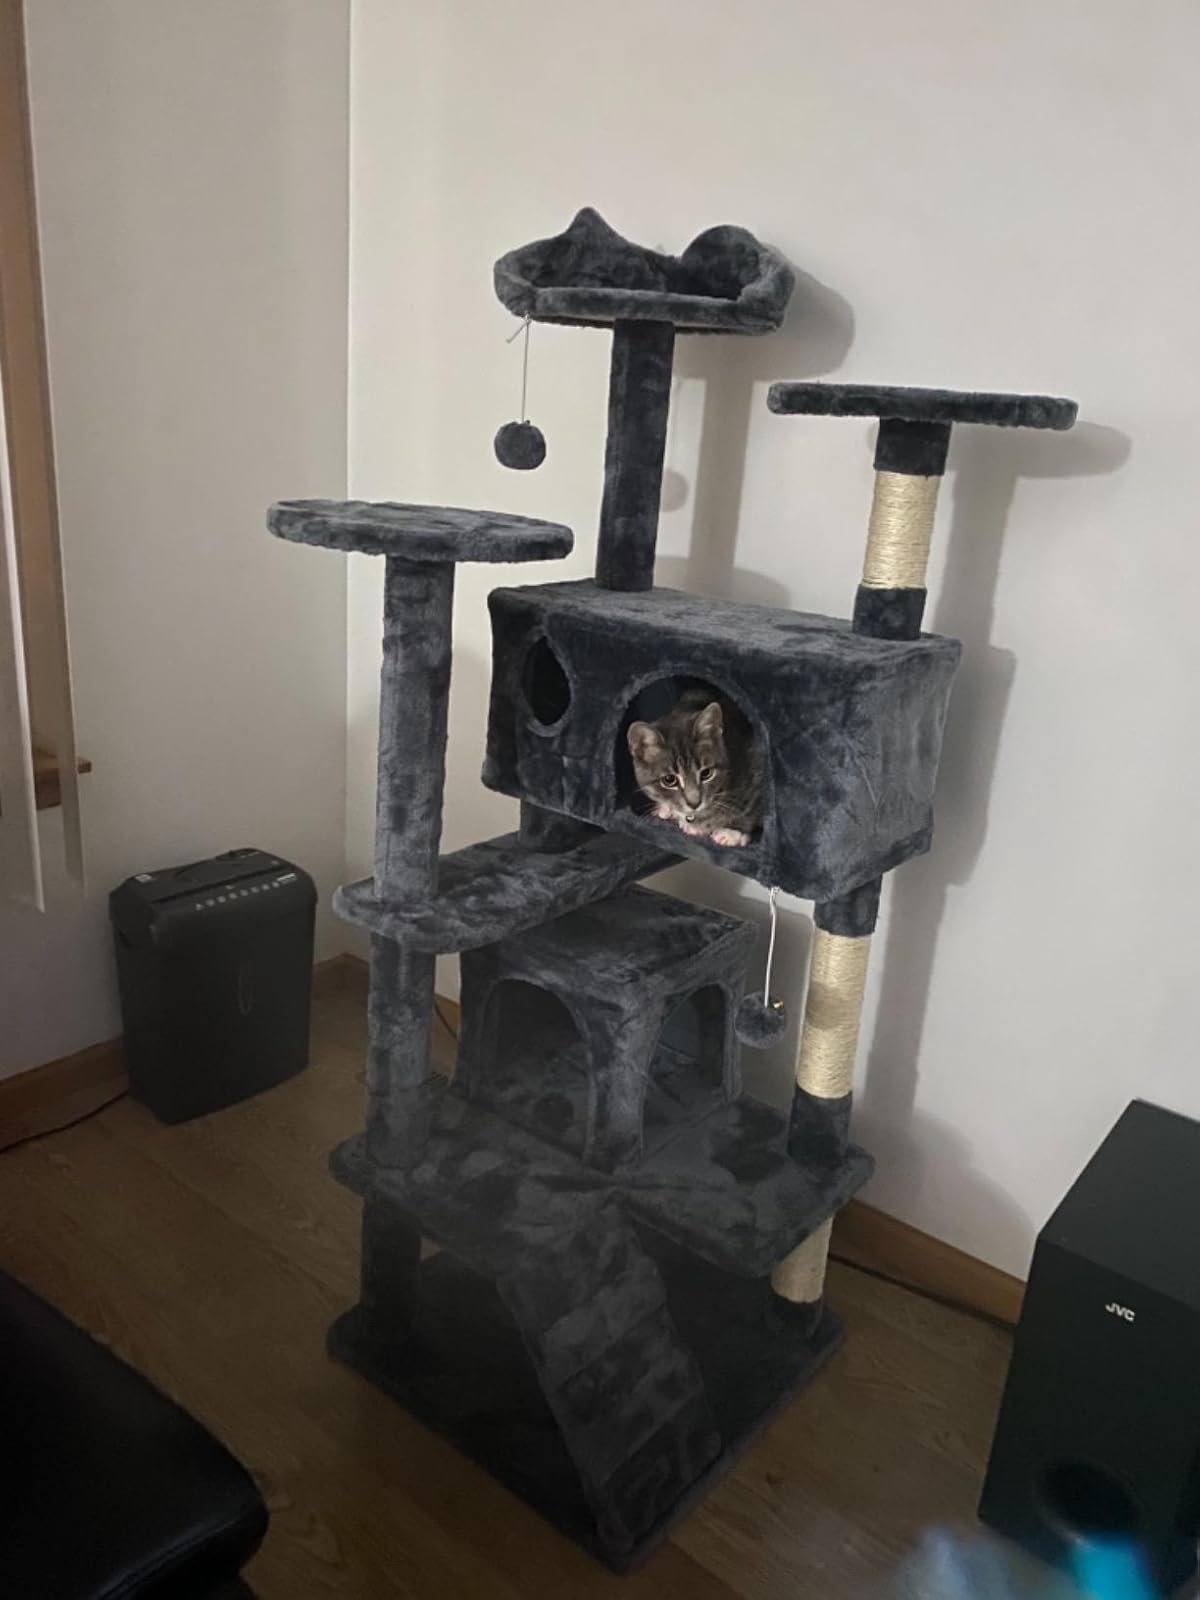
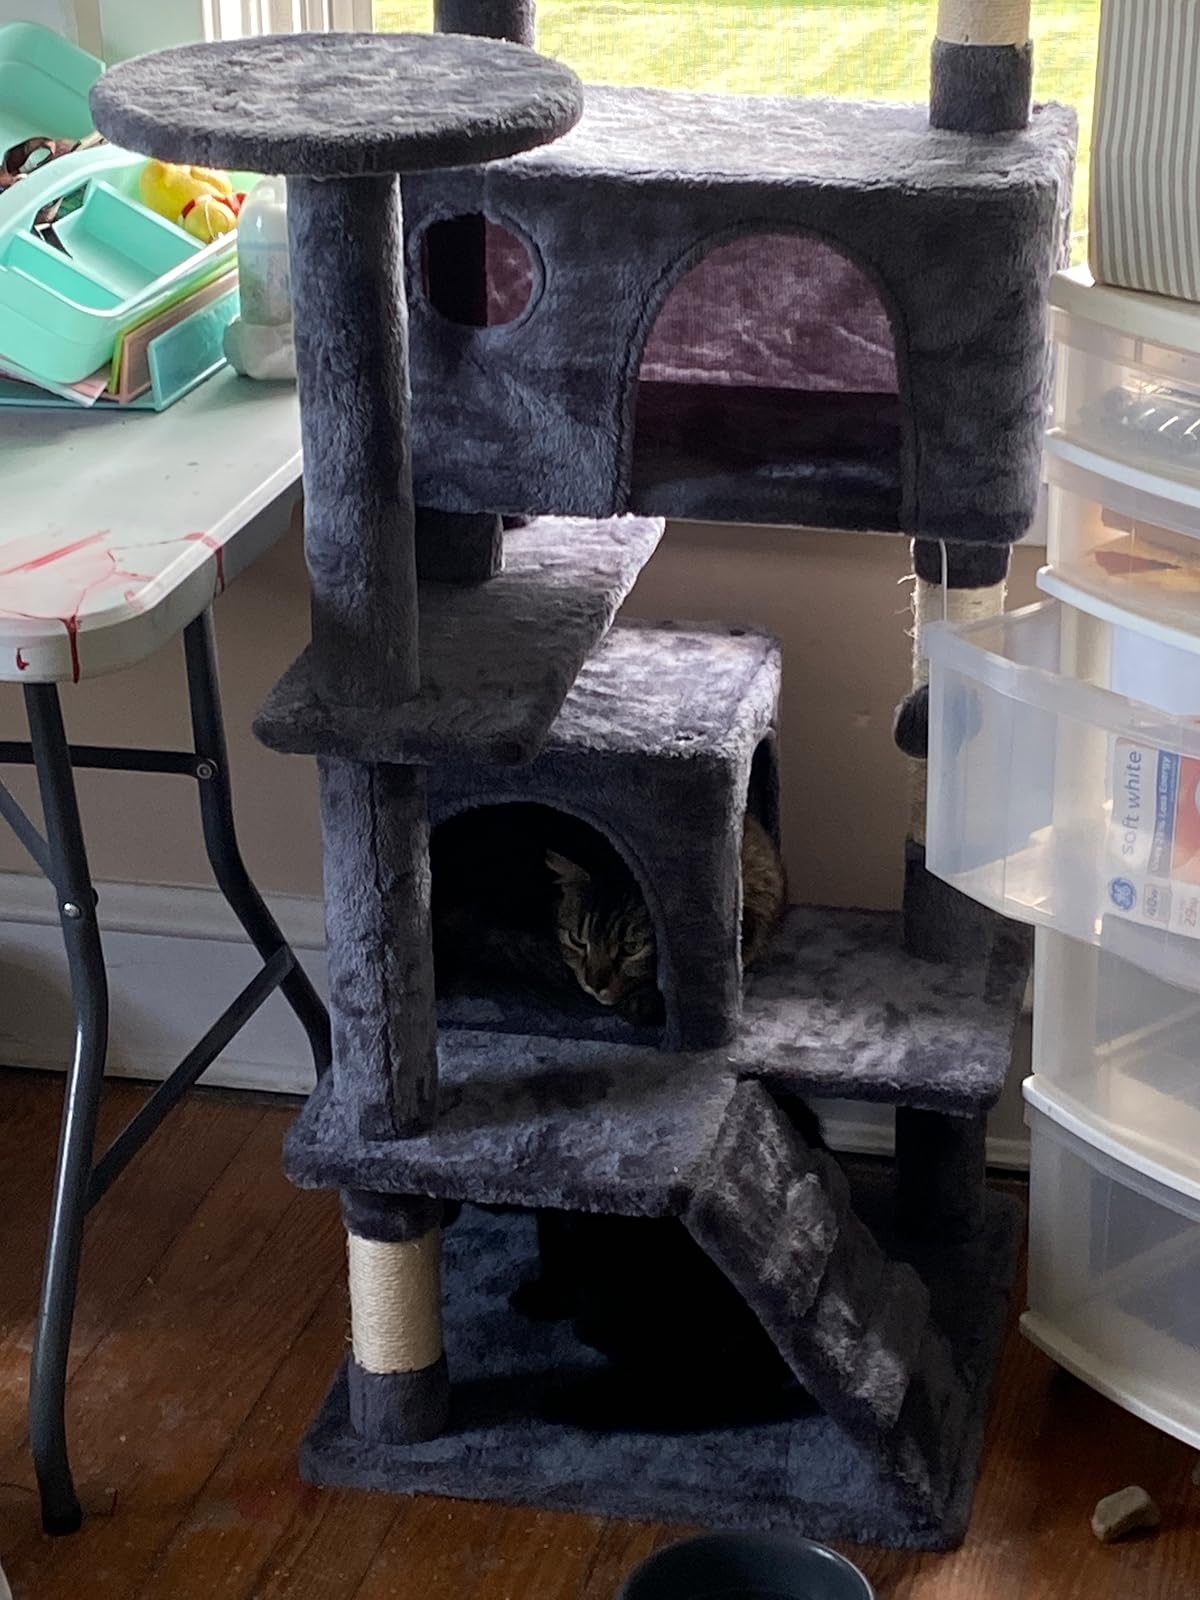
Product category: items_cat tree
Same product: yes